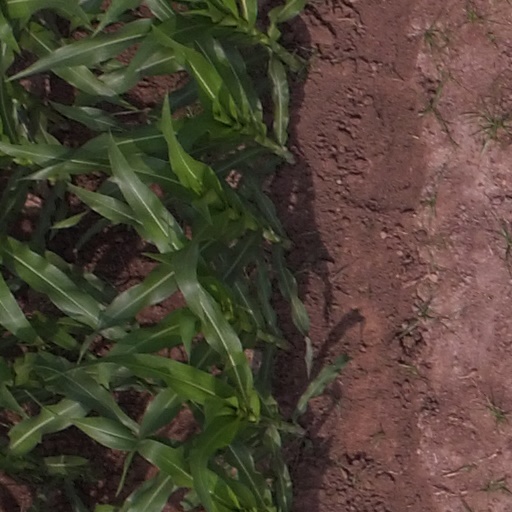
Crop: maize; corn